1804 Risdon Cove massacre

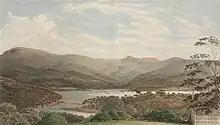
George Francis Evans: "Risdon Cove from Old Government House",

On 3 May 1804, a large number of Aboriginal Tasmanians were killed and wounded by approximately 75 colonists and soldiers of the New South Wales Corps stationed at the fledgling British settlement of Risdon Cove, Van Diemen's Land. Although some details of the massacre have been debated, eyewitness evidence indicated that at least three Aboriginal corpses were accounted for when "a great many were slaughtered and wounded" by the soldiers and colonists.